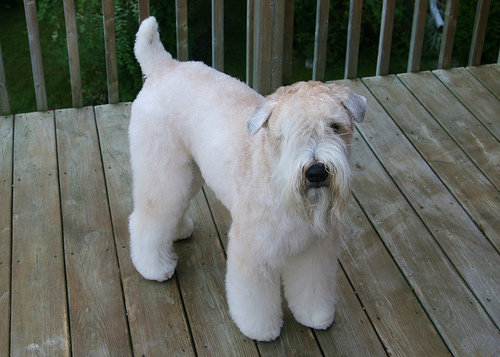
Animal: dog
Breed: wheaten_terrier